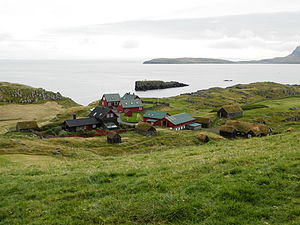
Hoyvík / Billeder
Hoyvík er en by på Streymoy på Færøerne.